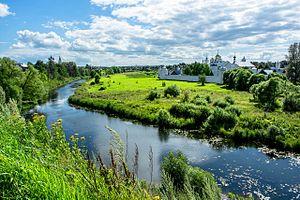
Souzdal est une ville de l'oblast de Vladimir, en Russie, et le centre administratif du raïon de Souzdal. Sa population s'élevait à 10 240 habitants en 2013.